Base bleed

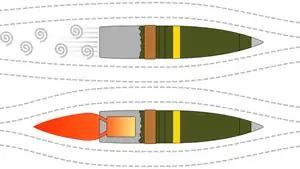
Simplified diagram of a base-bleed artillery shell reducing turbulent vortices

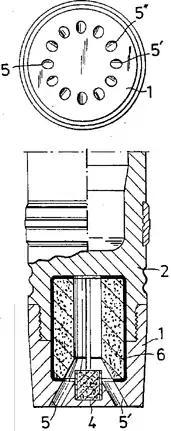
Diagram of a base bleed unit. The top diagram shows the bottom of the shell and the location of the gas vents. The bottom diagram is a cut-away view showing the gas generator mechanism.

Base bleed or base burn (BB) is a system used on some artillery shells to increase range, typically by about 20%–35%. It expels gas into the low-pressure area behind the shell to reduce base drag (but does not produce thrust, unlike rocket-assisted projectiles). Being percentage-based, the range extension is more useful on longer-range artillery where an increase of approximately can be achieved, and it also was found that the reduced turbulence gave the projectiles a more consistent trajectory, resulting in tighter grouping, and efficient shelling more than away.